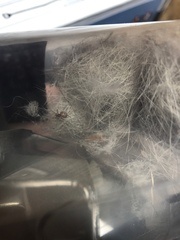
Species: Parasteatoda_tepidariorum